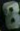
Number: 8